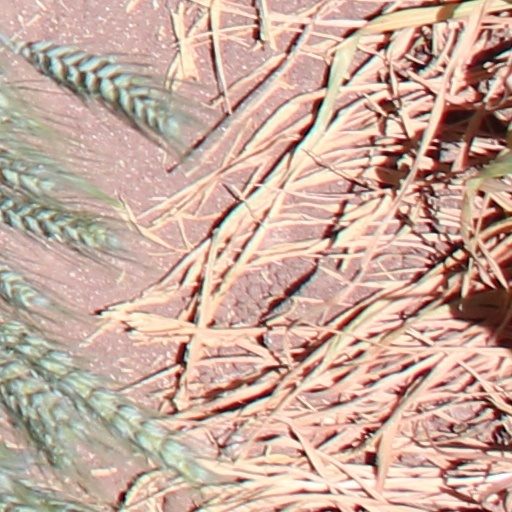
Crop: wheat